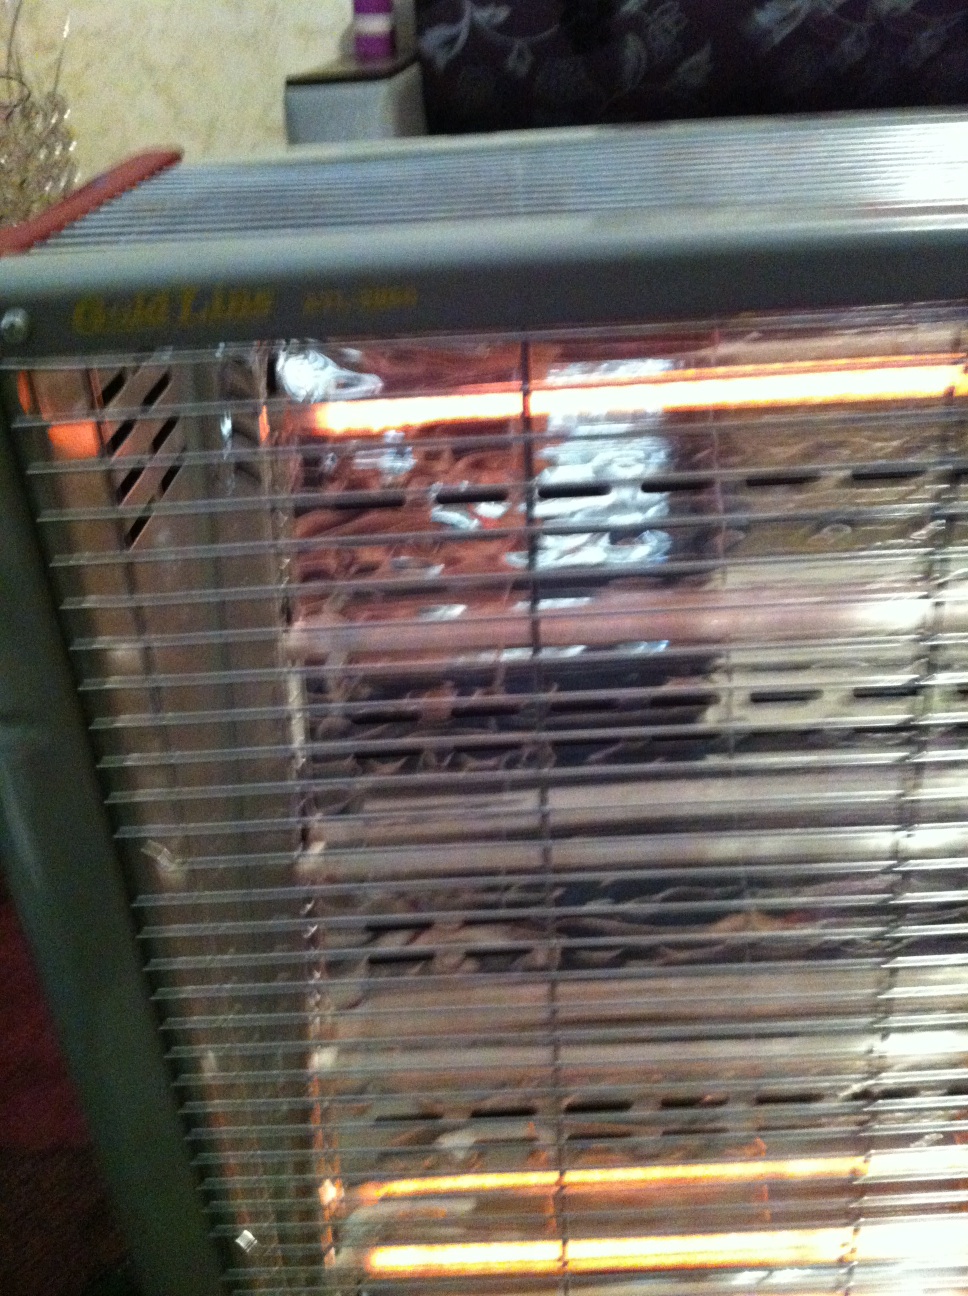Question: Does it the bag?
Answer: unanswerable